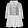
Label: Dress